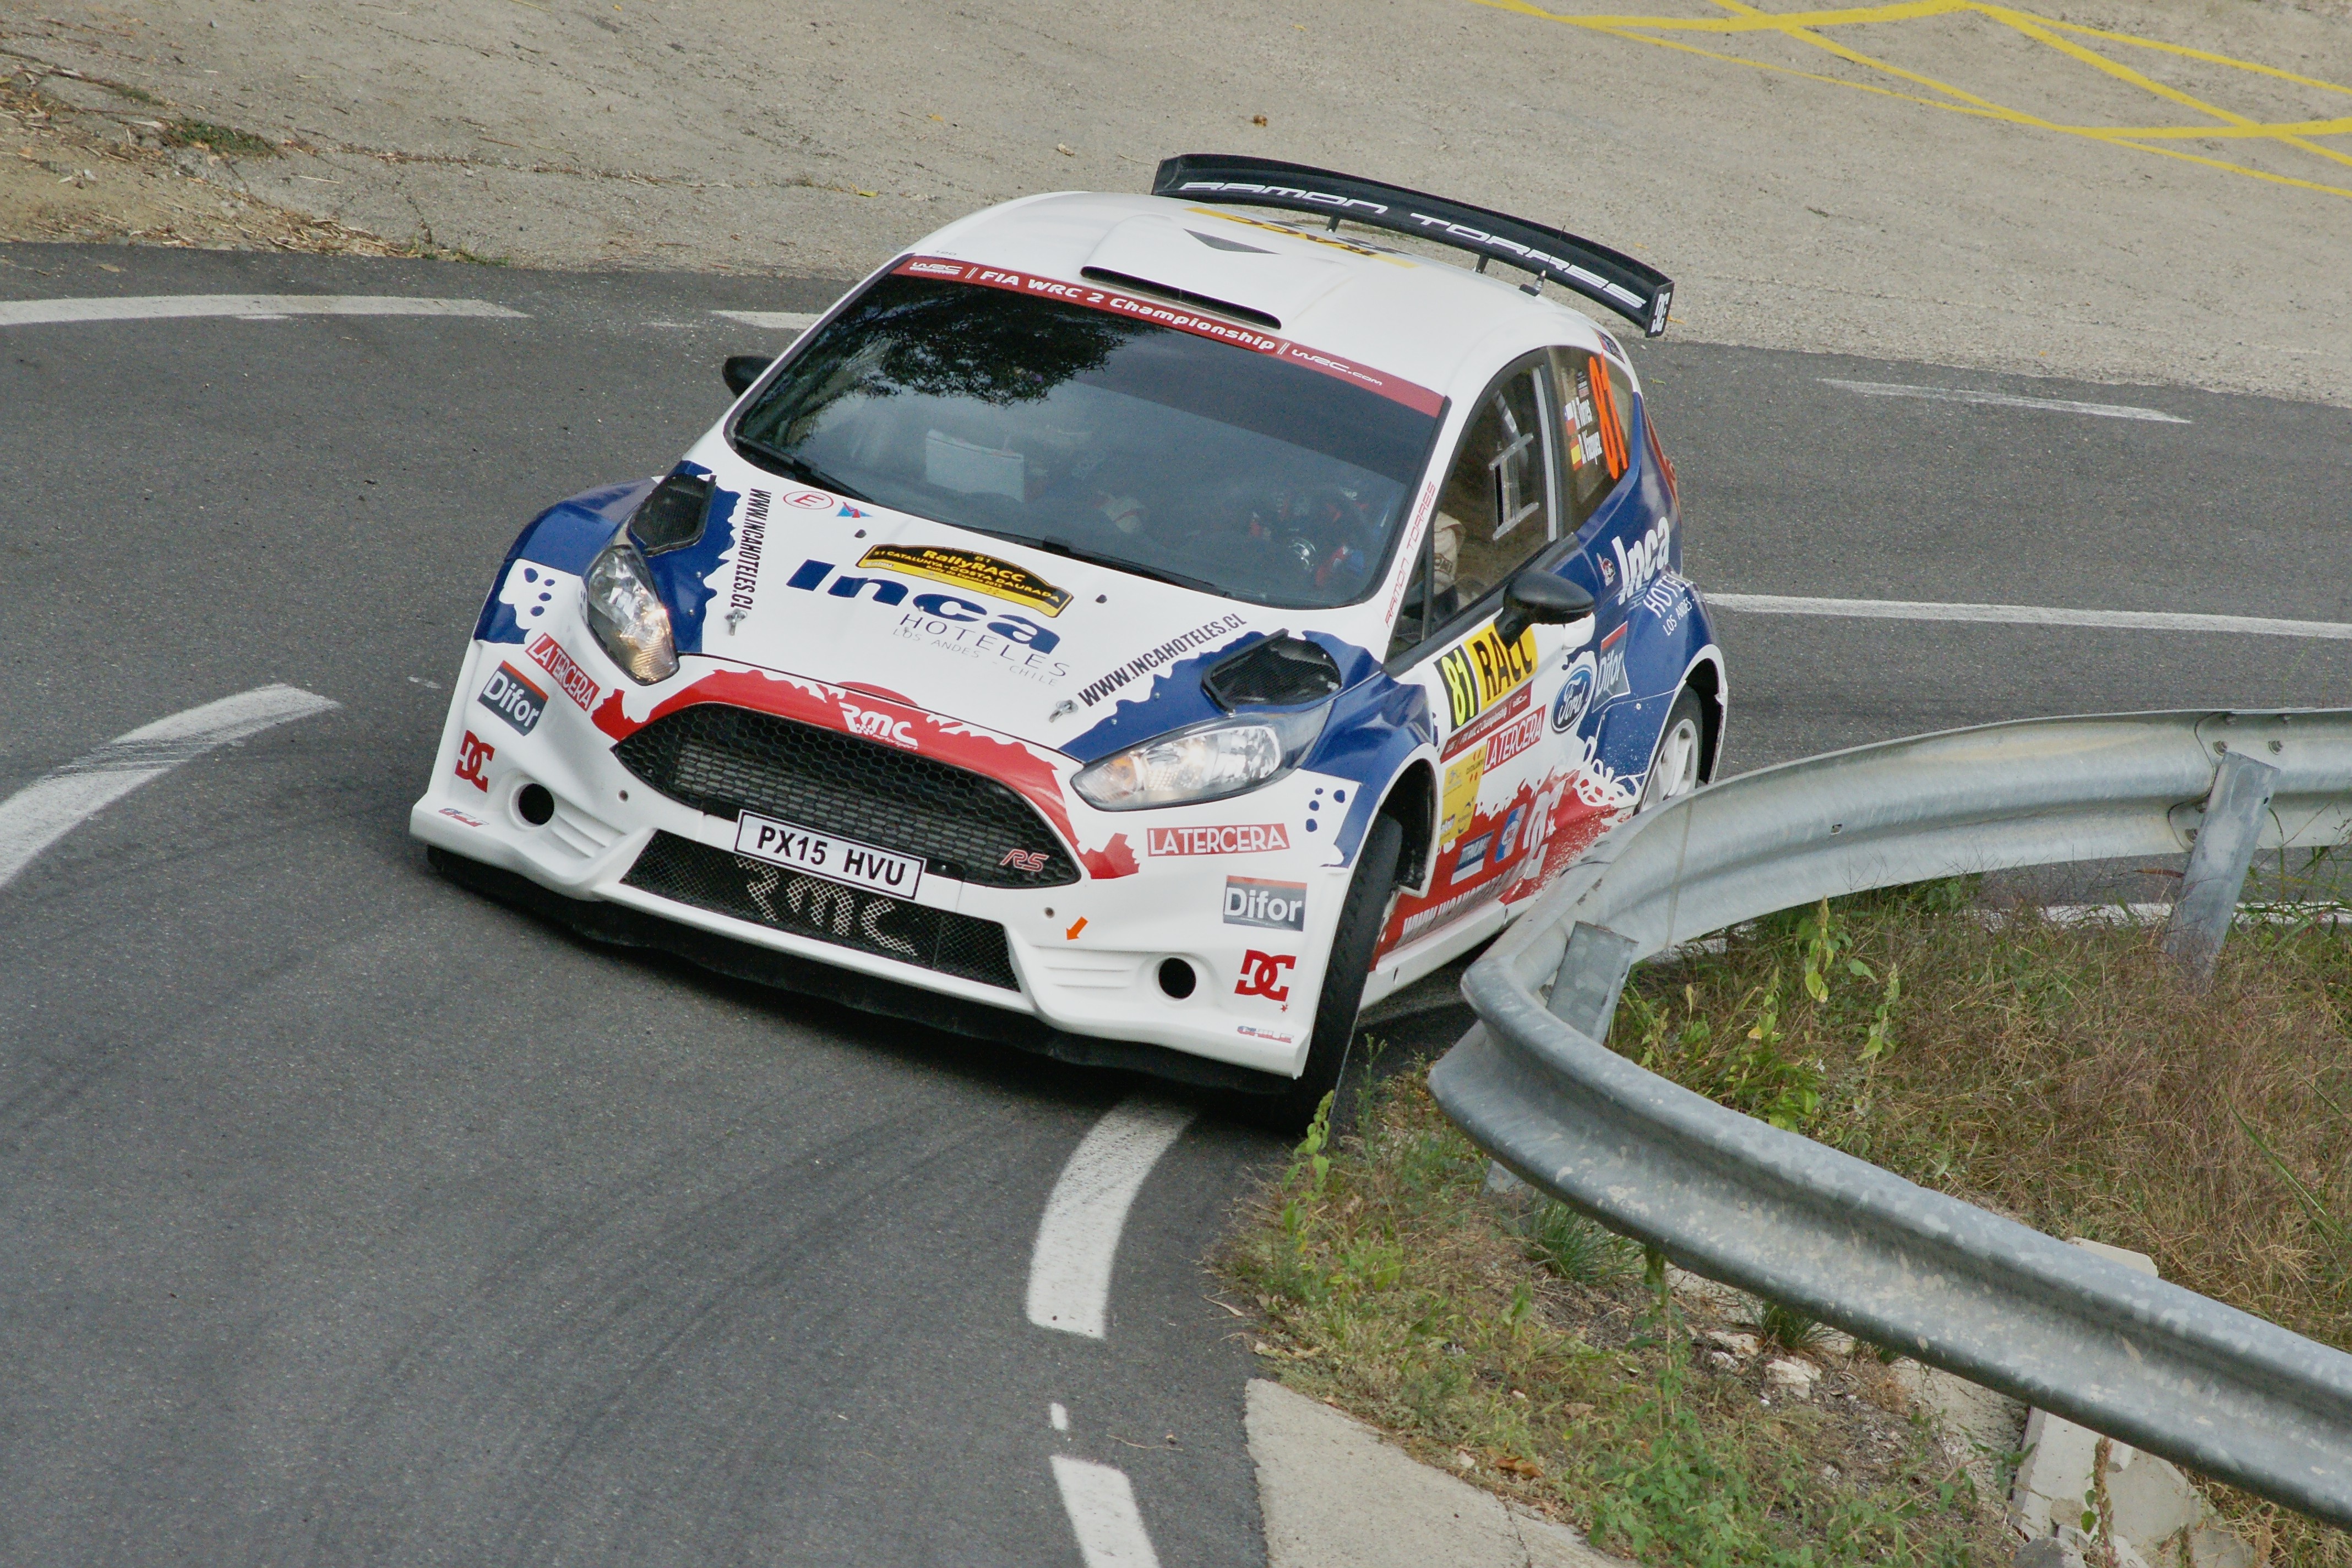
car, vehicle, sports car, race car, race, supercar, sports, racing, race track, motorsport, touring car, auto racing, wrc2, ford fiesta r5, racc rally catalunya 2015, automobile make, automotive design, luxury vehicle, sport venue, performance car, stock car racing, rallycross, rallying, world rally championship, touring car racing, world rally car, ford focus rs wrc